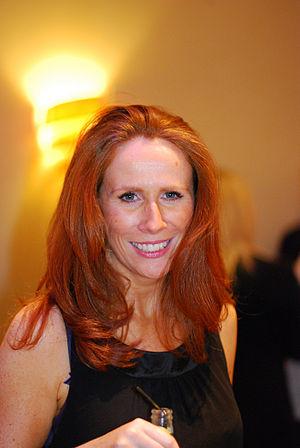
Le Dixième Docteur est la dixième incarnation du Docteur, personnage principal de la série télévisée britannique de science-fiction Doctor Who, produite par la BBC. Il est interprété par David Tennant, qui a tenu ce rôle de 2005 à 2010. Il est le deuxième écossais à jouer ce rôle, le premier étant Sylvester McCoy, qui a joué le septième Docteur entre 1987 et 1989 puis en 1996.